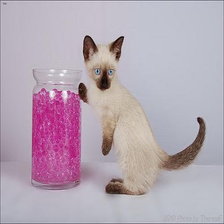
Species: cat
Breed: Siamese